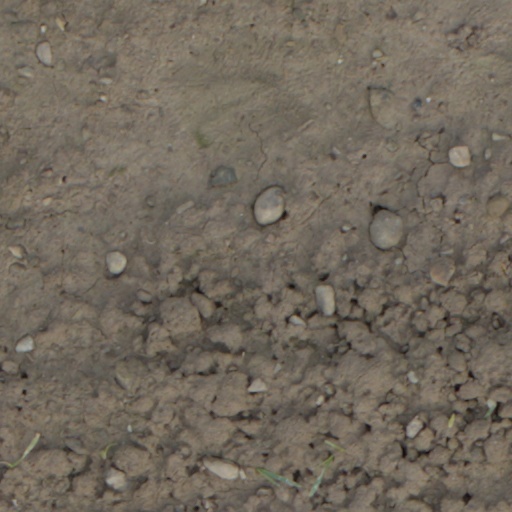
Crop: wheat